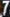
Number: 7